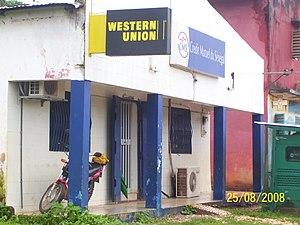
La Banque du Crédit Mutuel Sénégalais est présente à Goudomp et a beaucoup de sociétaires dans les différents corps de métier de la ville
Goudomp est une ville et une commune de Casamance, située sur la rive gauche du fleuve Casamance, dans le sud du pays. C'est le chef-lieu du département de Goudomp dans la région de Sédhiou.